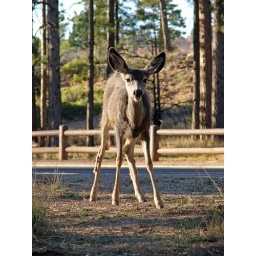
I was actually standing close to this deer. Animals around the canyon are used to be around people. Too bad...